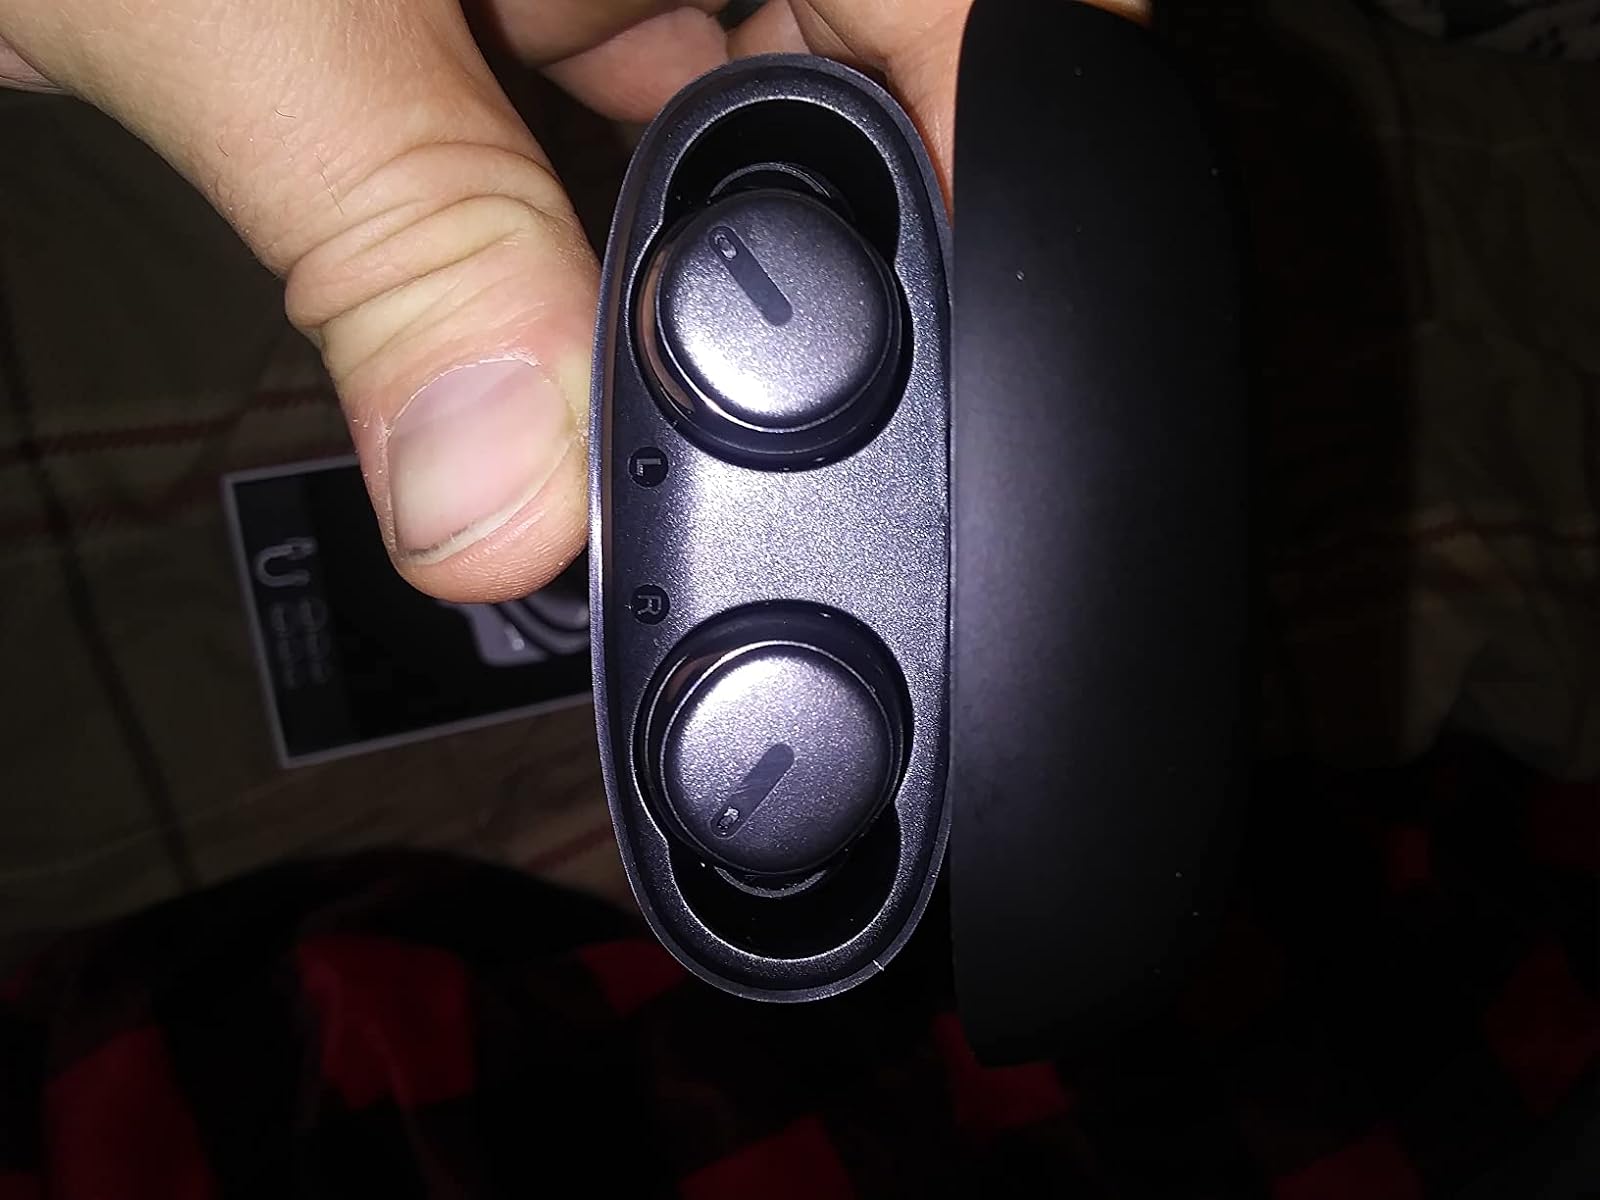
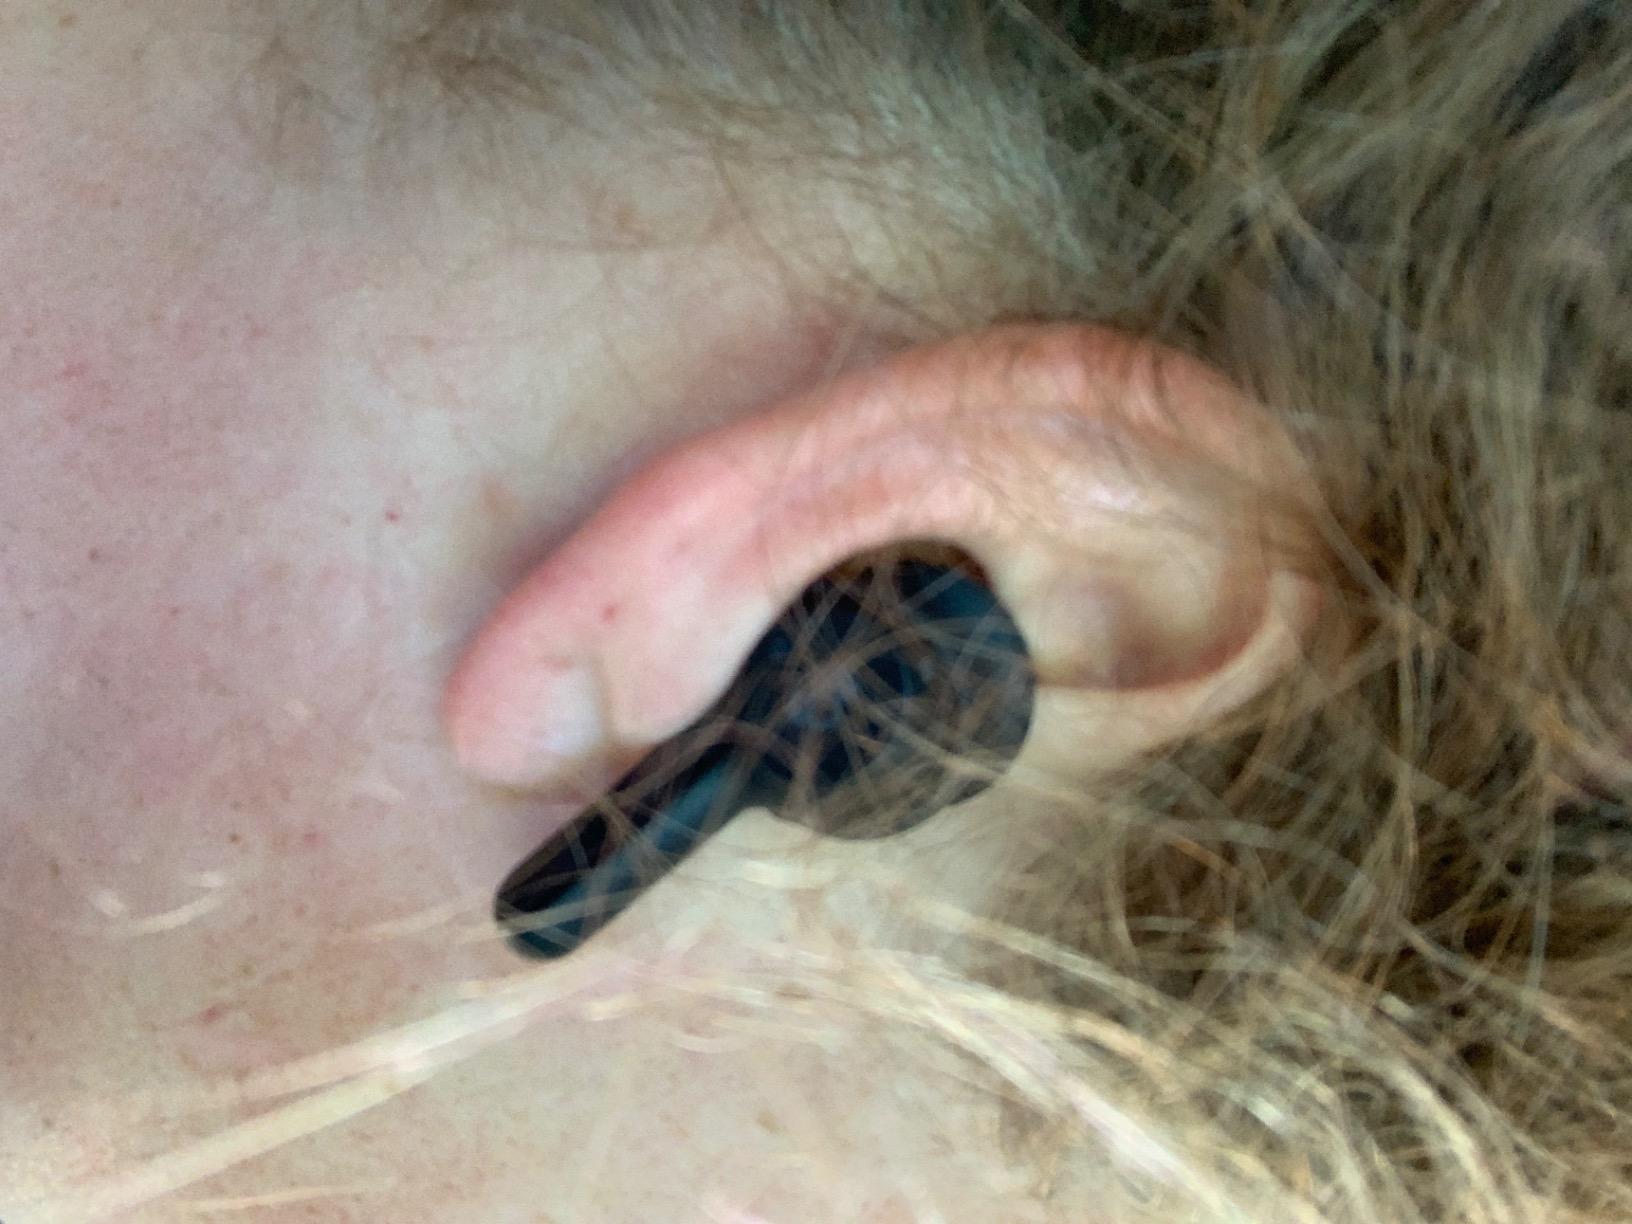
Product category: earbuds
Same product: no